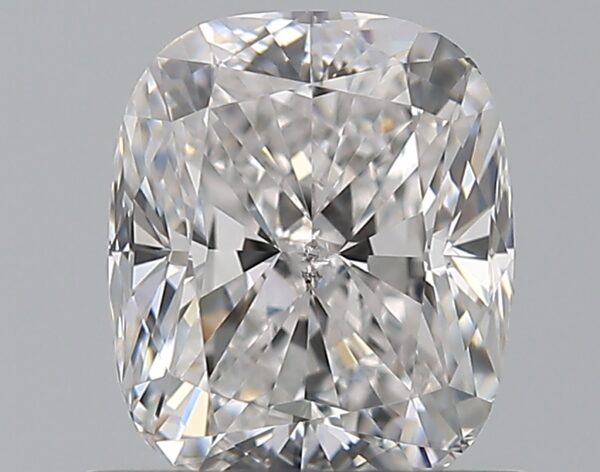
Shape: cushion
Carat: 1
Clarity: SI1
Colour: D
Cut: VG
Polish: EX
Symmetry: VG
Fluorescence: N
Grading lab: GIA
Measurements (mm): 6.18 x 5.21 x 3.72